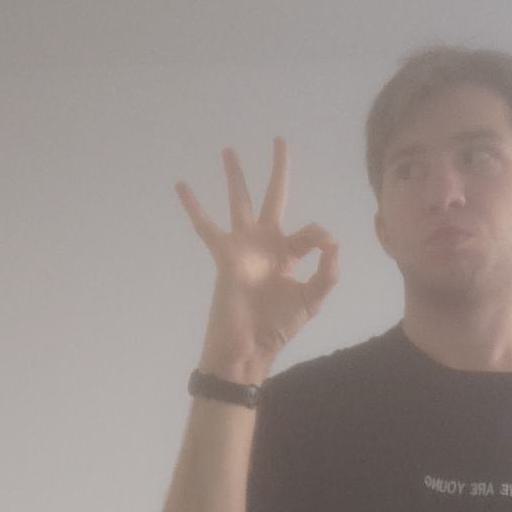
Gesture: ok